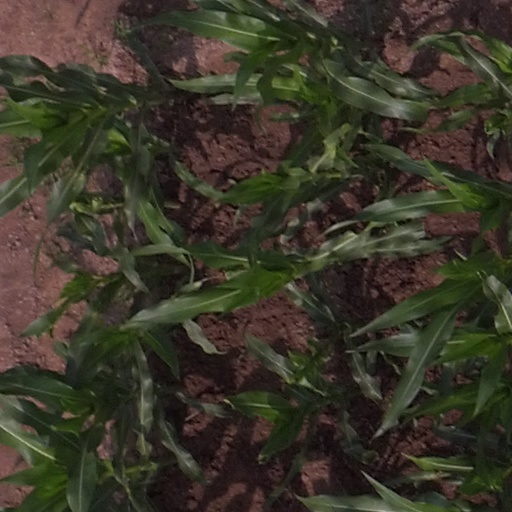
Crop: maize; corn